The Dead Daisies

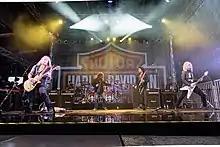
The Dead Daisies performing in 2017

On 4 November 2017, it was announced that Deen Castronovo, formerly of Journey and Bad English, would be taking over drumming duties moving forward. As of this date the band, with Corabi, Aldrich, Lowy, Mendoza and Castronovo, was in Nashville, Tennessee began the recording of a new album.